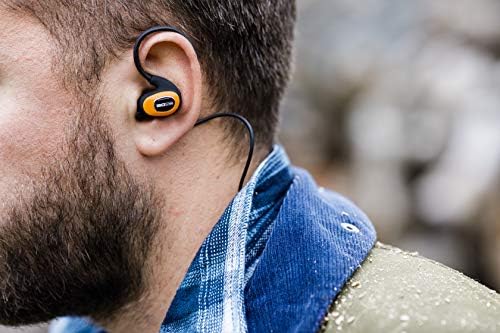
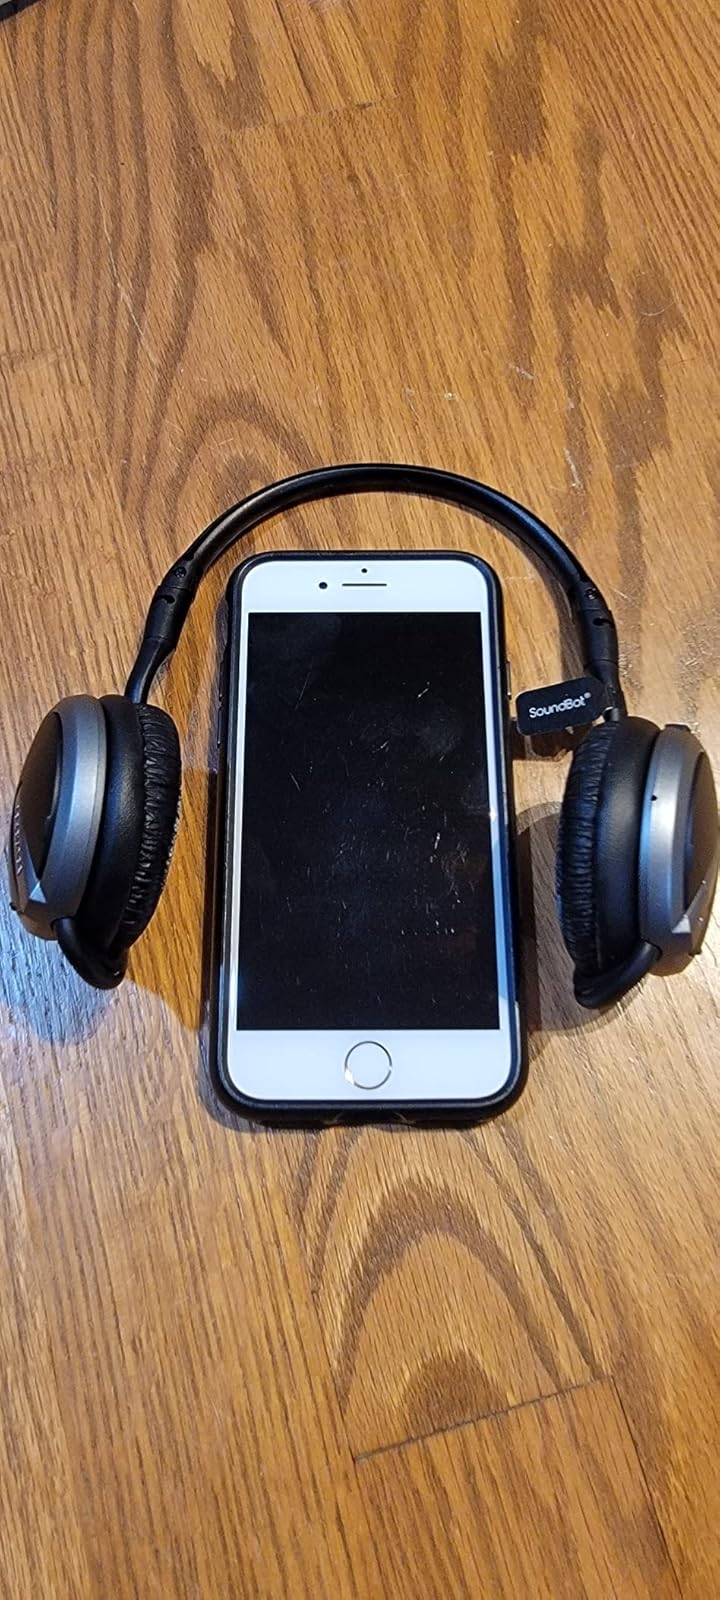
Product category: headphones
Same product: no